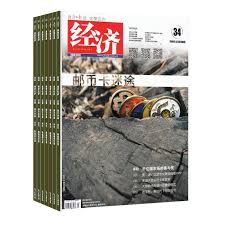
Waste category: paper